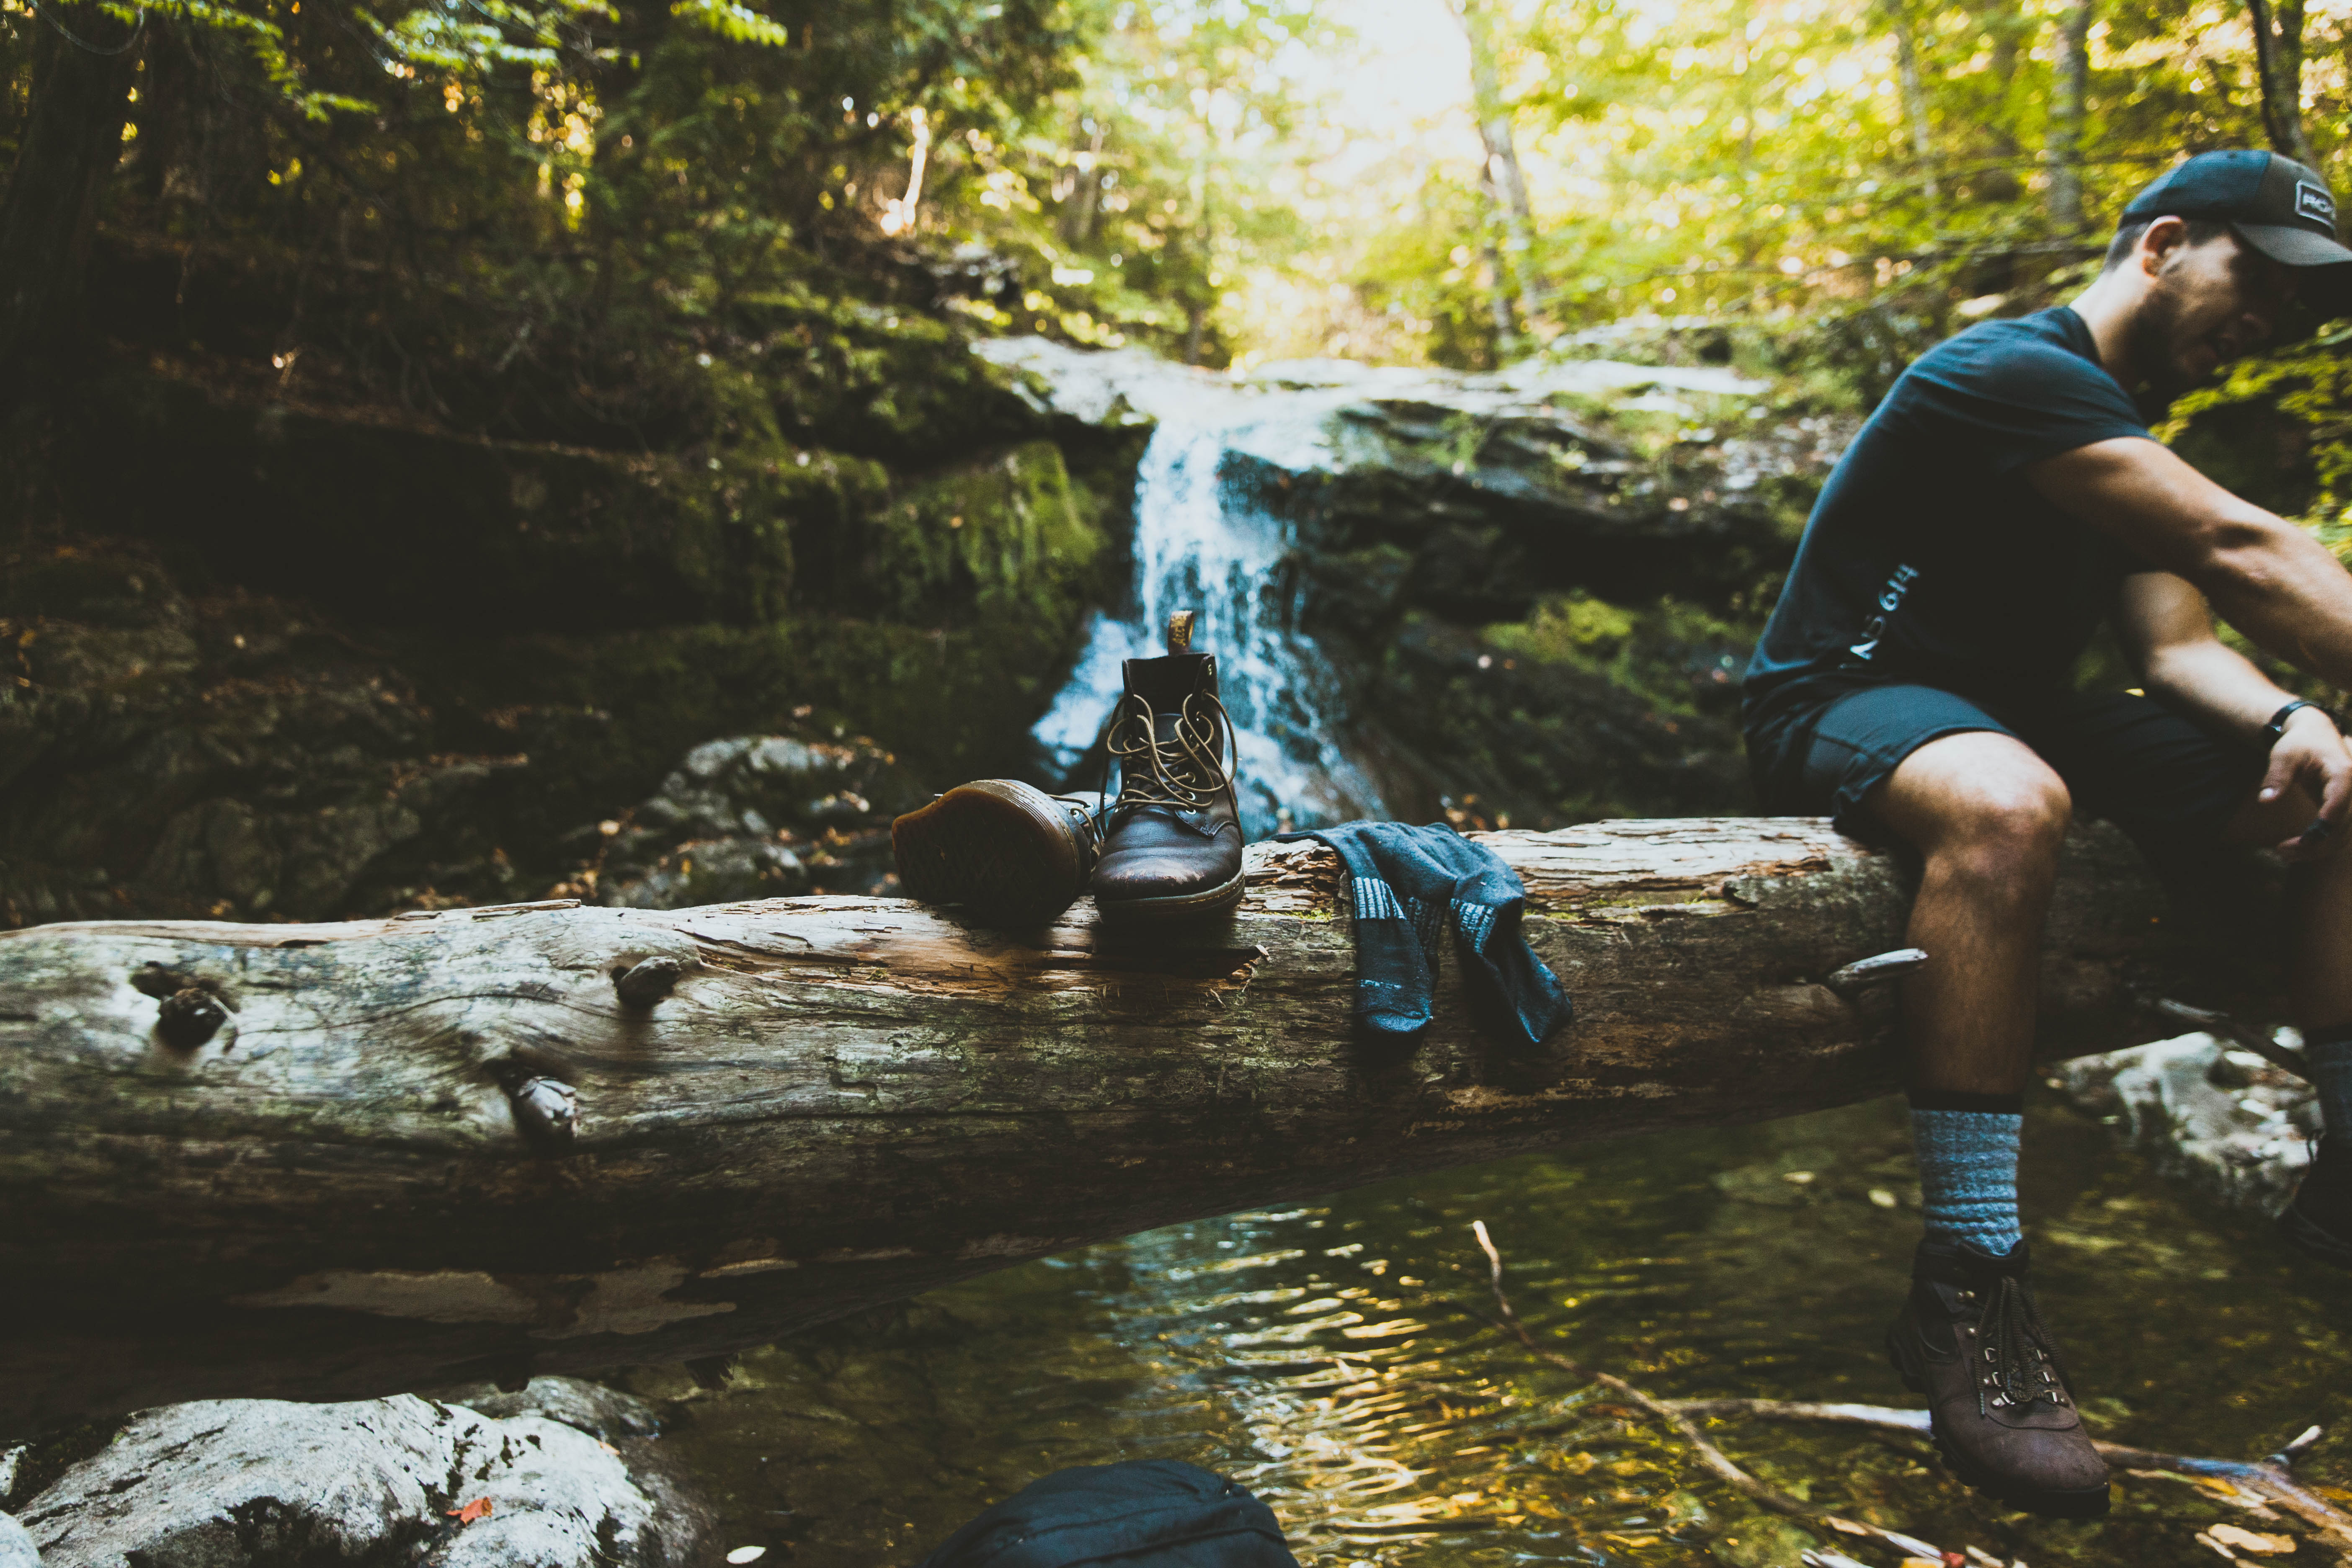
man, water, forest, person, wood, adventure, river, travel, motion, environment, stream, log, vehicle, jungle, trees, rocks, outdoors, sports, daylight, footwear, waterfalls, socks, endurance sports